Tilt detector

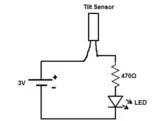
Basic circuit using a tilt sensor

Tilt or rollover sensors are devices that produce an electrical signal that varies with angular motion. These sensors are used to measure slope and tilt within a limited range of motion.